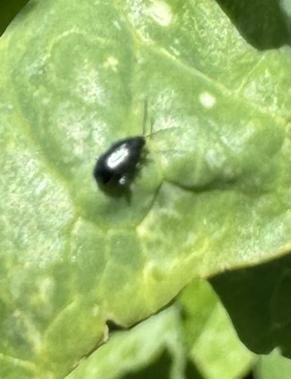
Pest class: crucifer_flea_beetle